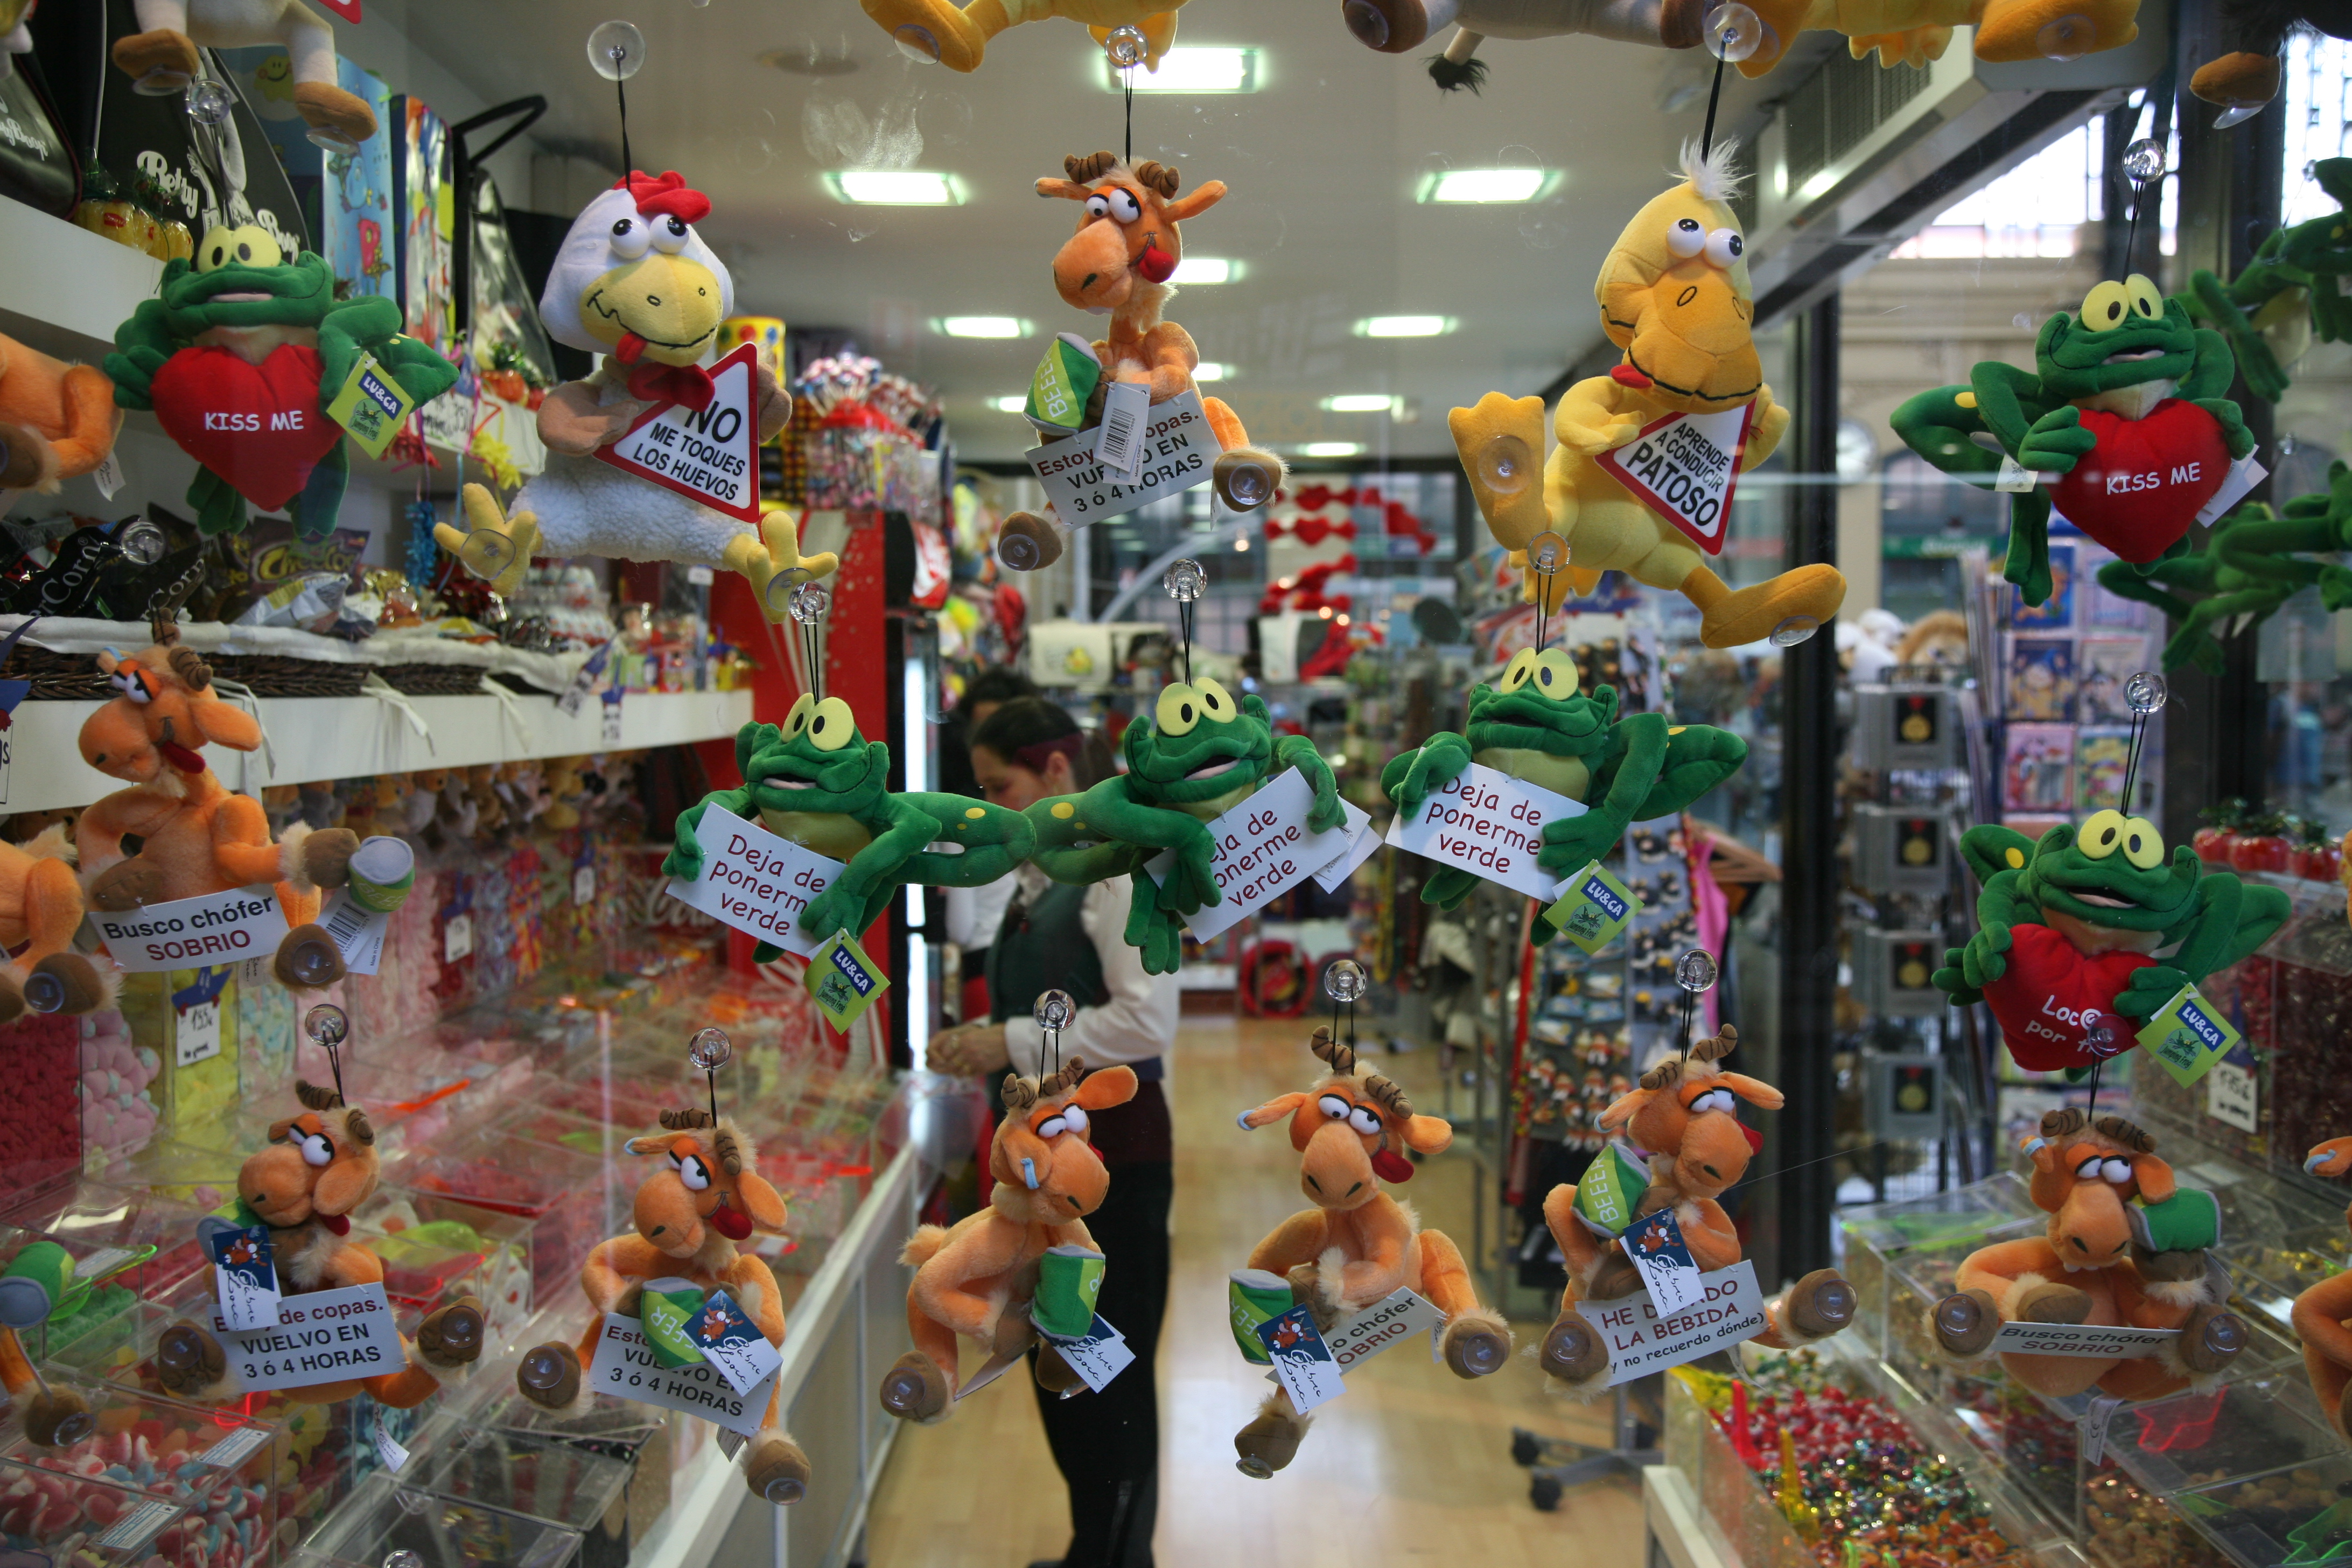
marketplace, toy, spain, espagne, gare, juguete, bahnhof, valencia, estacion, espanha, railwaystation, spielzeug, espana, spanien, spagna, spanje, espanya, valence, jouet